Sri Lanka Sinha Regiment

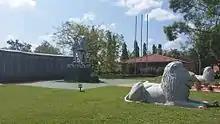
Sinha Regiment War Memorial of Ambepussa Army Camp.This memorial dedicated to all military personnel of Sinha Regiment killed in action

The D company of the volunteer Ceylon Light Infantry was transformed into the Rajarata Rifles under the leadership of Lt Col (later Colonel) S.D. Ratwatte, and went on to become the 2nd Volunteer Battalion of the Sinha Regiment on 1 October 1956. On 1 October 1969 the 3rd Volunteer Battalion of the Sinha Regiment was formed at Hill School in Nuwara Eliya.